Syringe

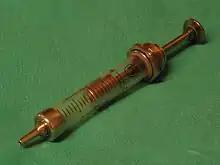
An antique glass and metal syringe

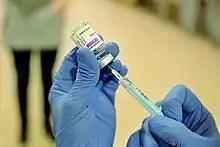
A dose-sparing syringe and needle being used to draw up a COVID-19 vaccine

Medical syringes include disposable and safety syringes, injection pens, needleless injectors, insulin pumps, and specialty needles. Hypodermic syringes are used with hypodermic needles to inject liquid or gases into body tissues, or to remove from the body. Injecting of air into a blood vessel is hazardous, as it may cause an air embolism; preventing embolisms by removing air from the syringe is one of the reasons for the familiar image of holding a hypodermic syringe pointing upward, tapping it, and expelling a small amount of liquid before an injection into the bloodstream.